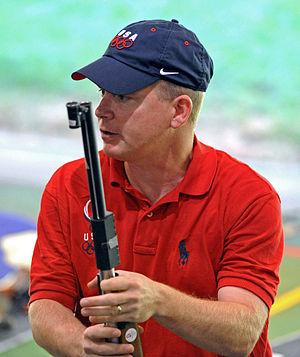
Michael E. Anti, né le 2 août 1964 à Orange, est un tireur sportif américain.